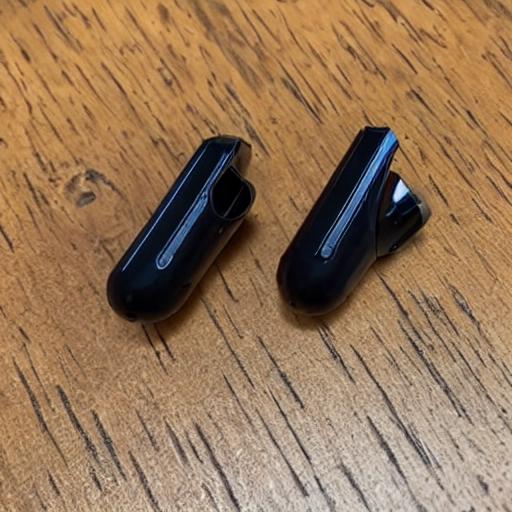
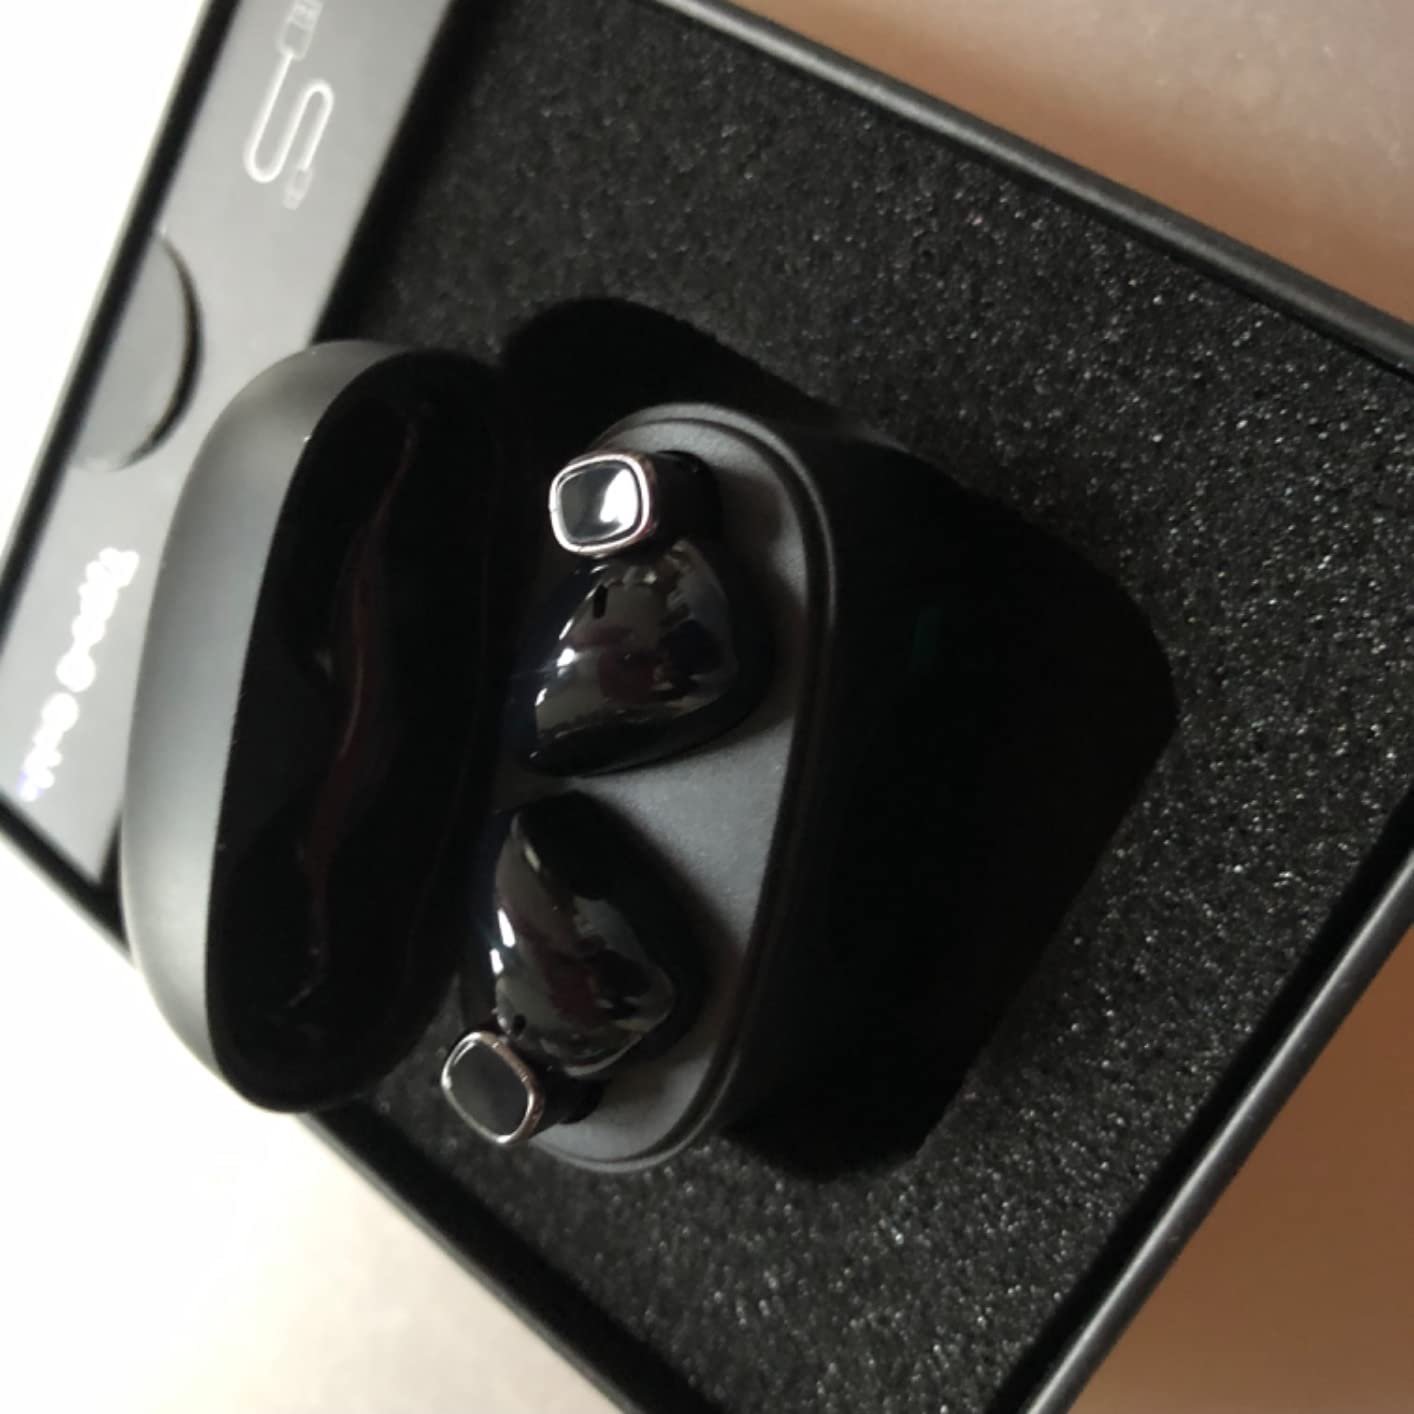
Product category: earbuds
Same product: no